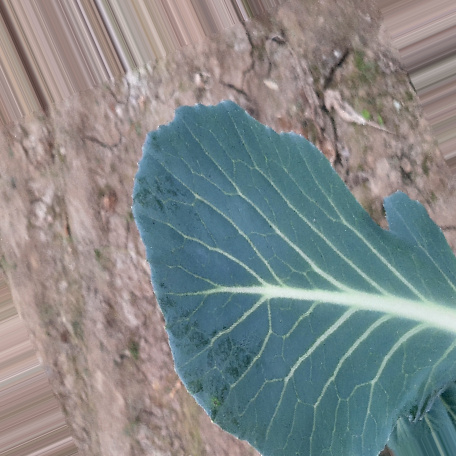
Label: Disease Free